Dane Chisholm

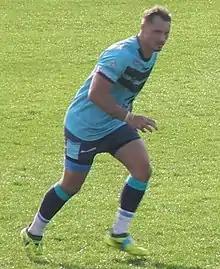
Chisholm playing for Featherstone in 2019

He played for Featherstone in the club's 2021 Million Pound Game loss against Toulouse Olympique.